John Reuben Thompson

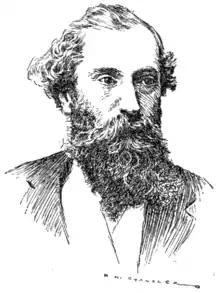

John Reuben Thompson (October 23, 1823 – April 30, 1873) was an American poet, journalist, editor and publisher.